Ear Hustle

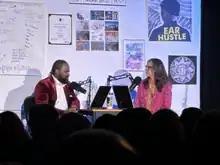
Earlonne Woods and Nigel Poor at Ear Hustle Live at Polaris Hall in Portland, Oregon

In March 2016, the Public Radio Exchange's Radiotopia network put out a call for new podcast ideas via an initiative called Podquest, with funding from the John S. and James L. Knight Foundation. It received 1,537 entries from 53 countries. After two rounds of judging, "Ear Hustle" was selected as the winner and added to the Radiotopia network. Its first season began on June 14, 2017. "Ear Hustle" was the first podcast to be created entirely inside a prison.